Migration in China

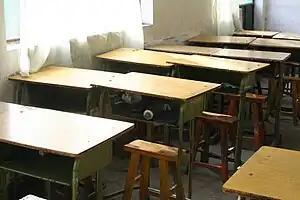
Classroom in a school for migrant students in Beijing (Dongba district).

According to a research conducted by Zai Liang and Yiu Por Chen and published in the journal "Social Science Research", "migration usually has negative consequences for children's schooling because of the loss of social capital in schools, neighborhood, and community of origin." In theory, migrant children can study in urban public schools, but access is usually limited. The main reason is that the education budget for compulsory education is allocated through local governments and strictly based on local hukou population. Many of the urban public schools with a limited education budget are consequently reluctant to accept migrant children.